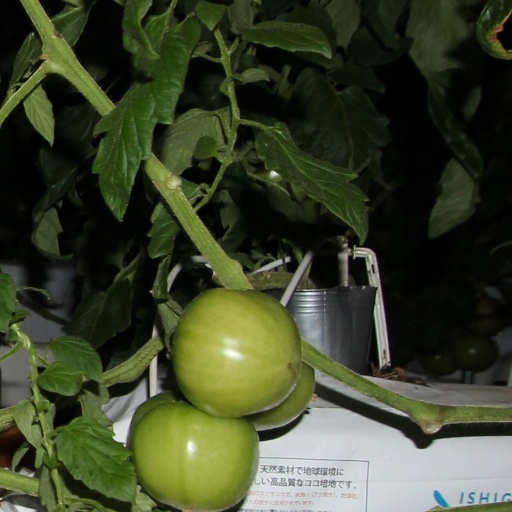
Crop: tomato